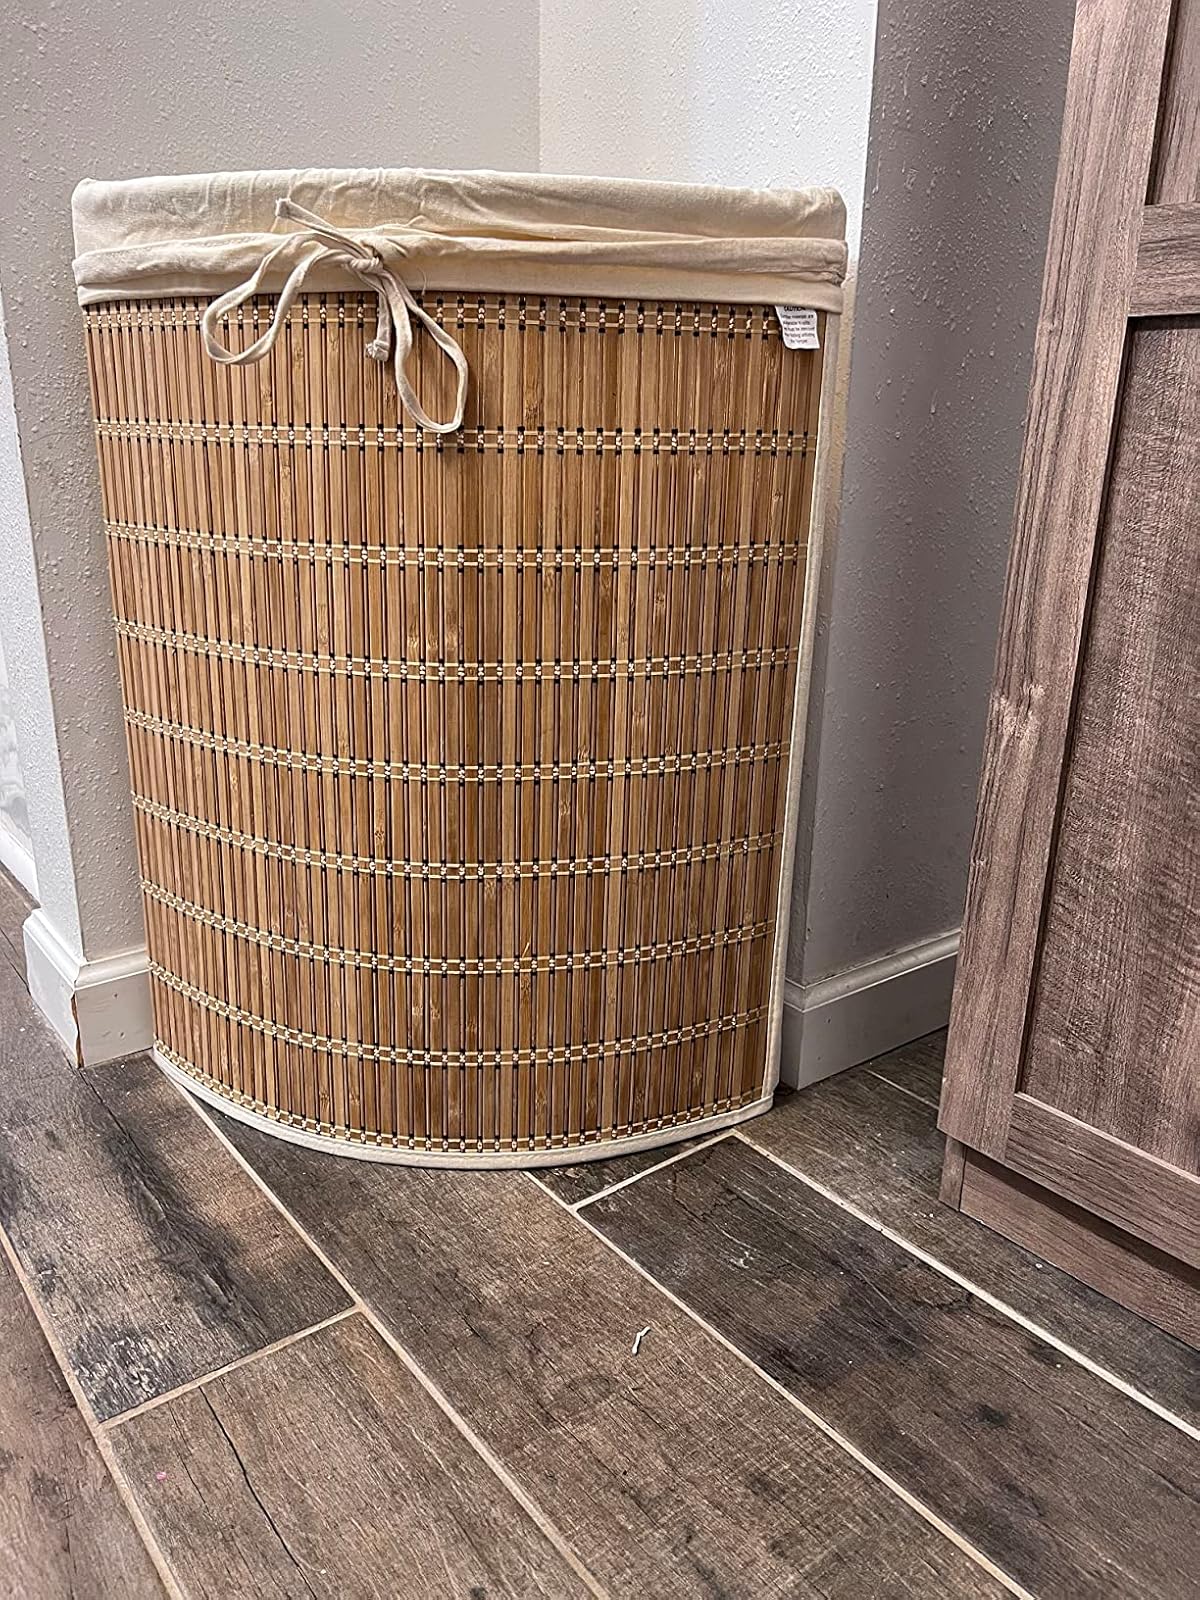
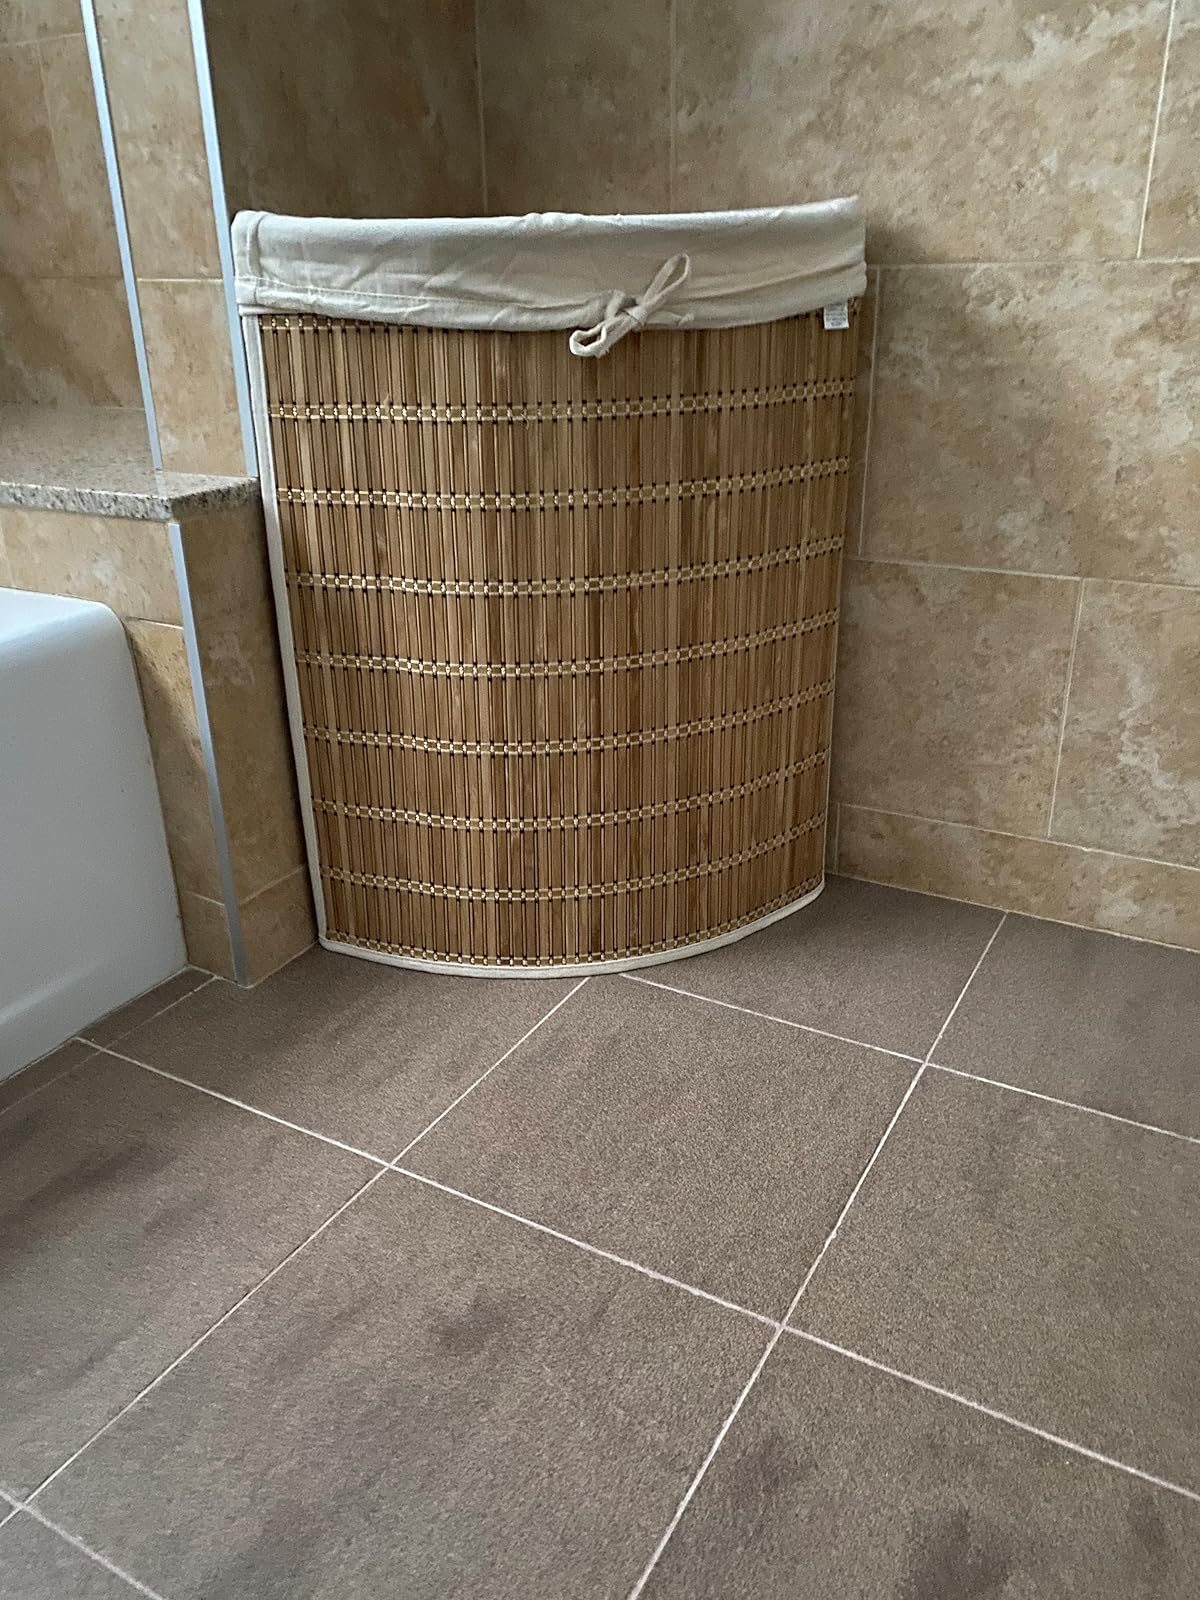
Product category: items_hamper
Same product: yes